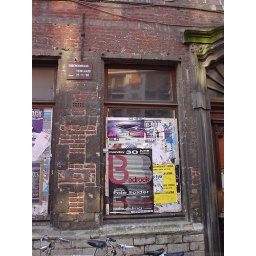
Deserted building on a side street in Leuven, BE